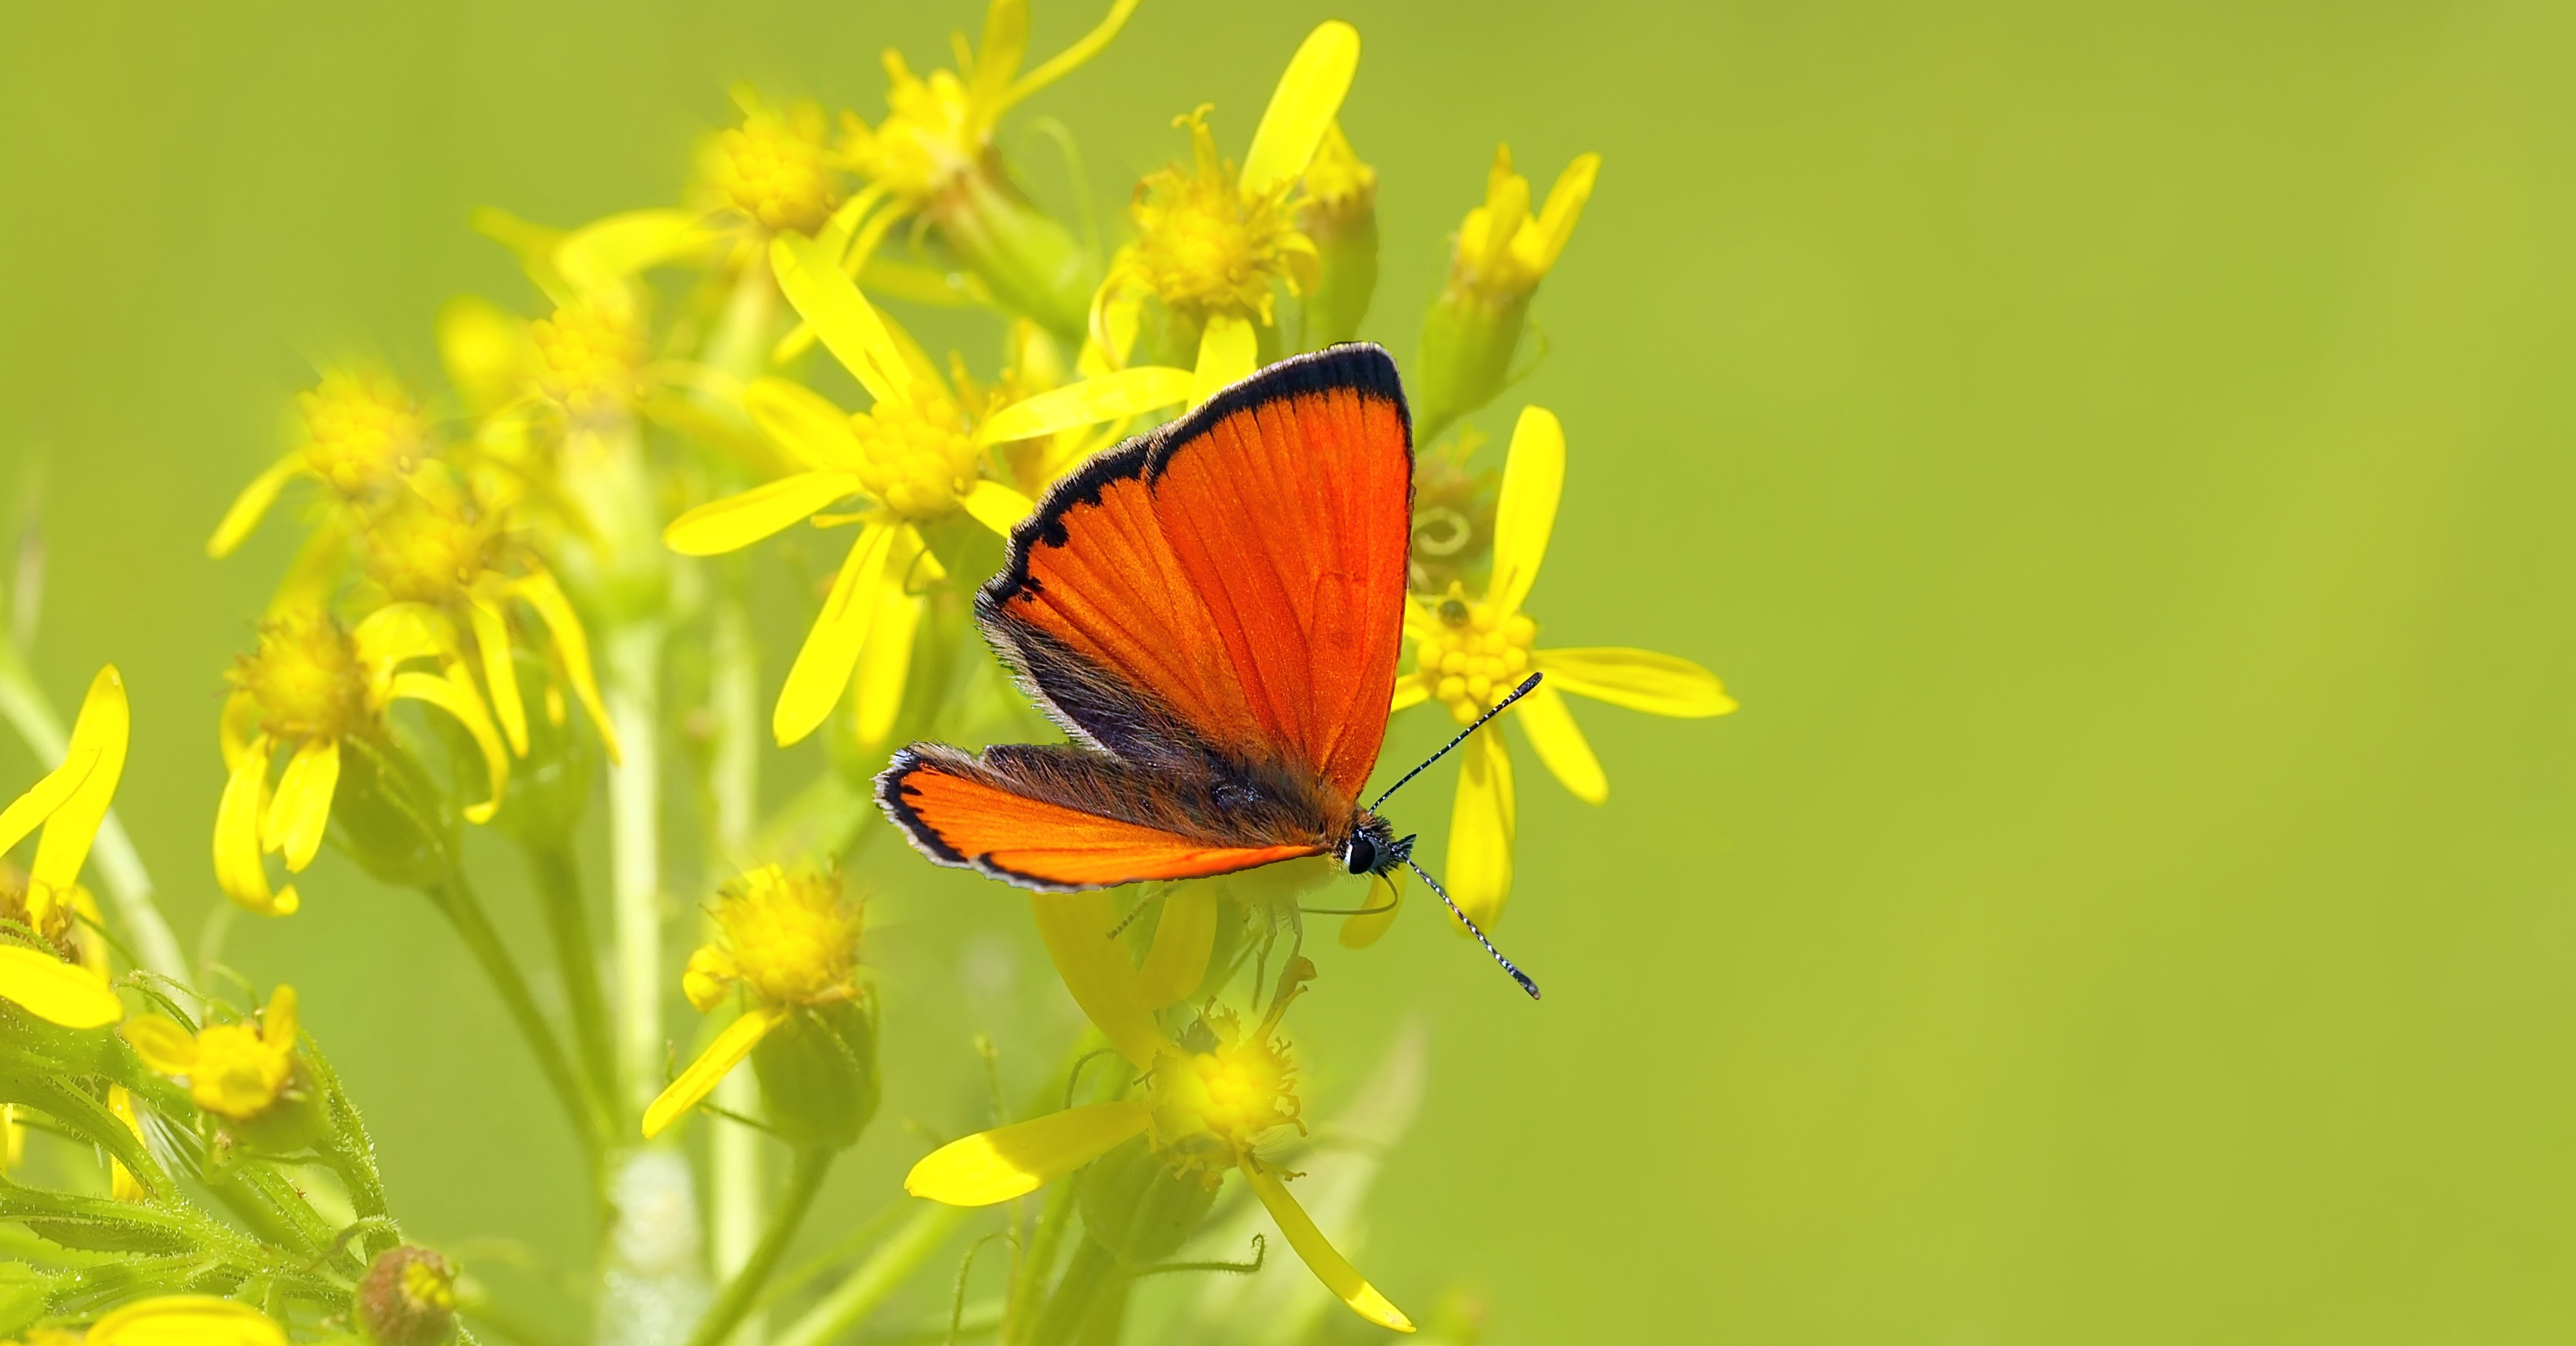
nature, flower, wildlife, live, pollen, insect, moth, butterfly, invertebrate, wildflower, monarch butterfly, cool image, cool photo, nectar, pieridae, macro photography, organism, pollinator, moths and butterflies, lycaenid, brush footed butterfly, colias